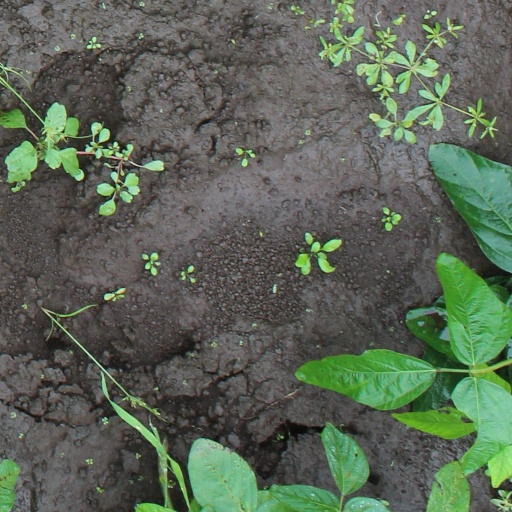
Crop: soybean